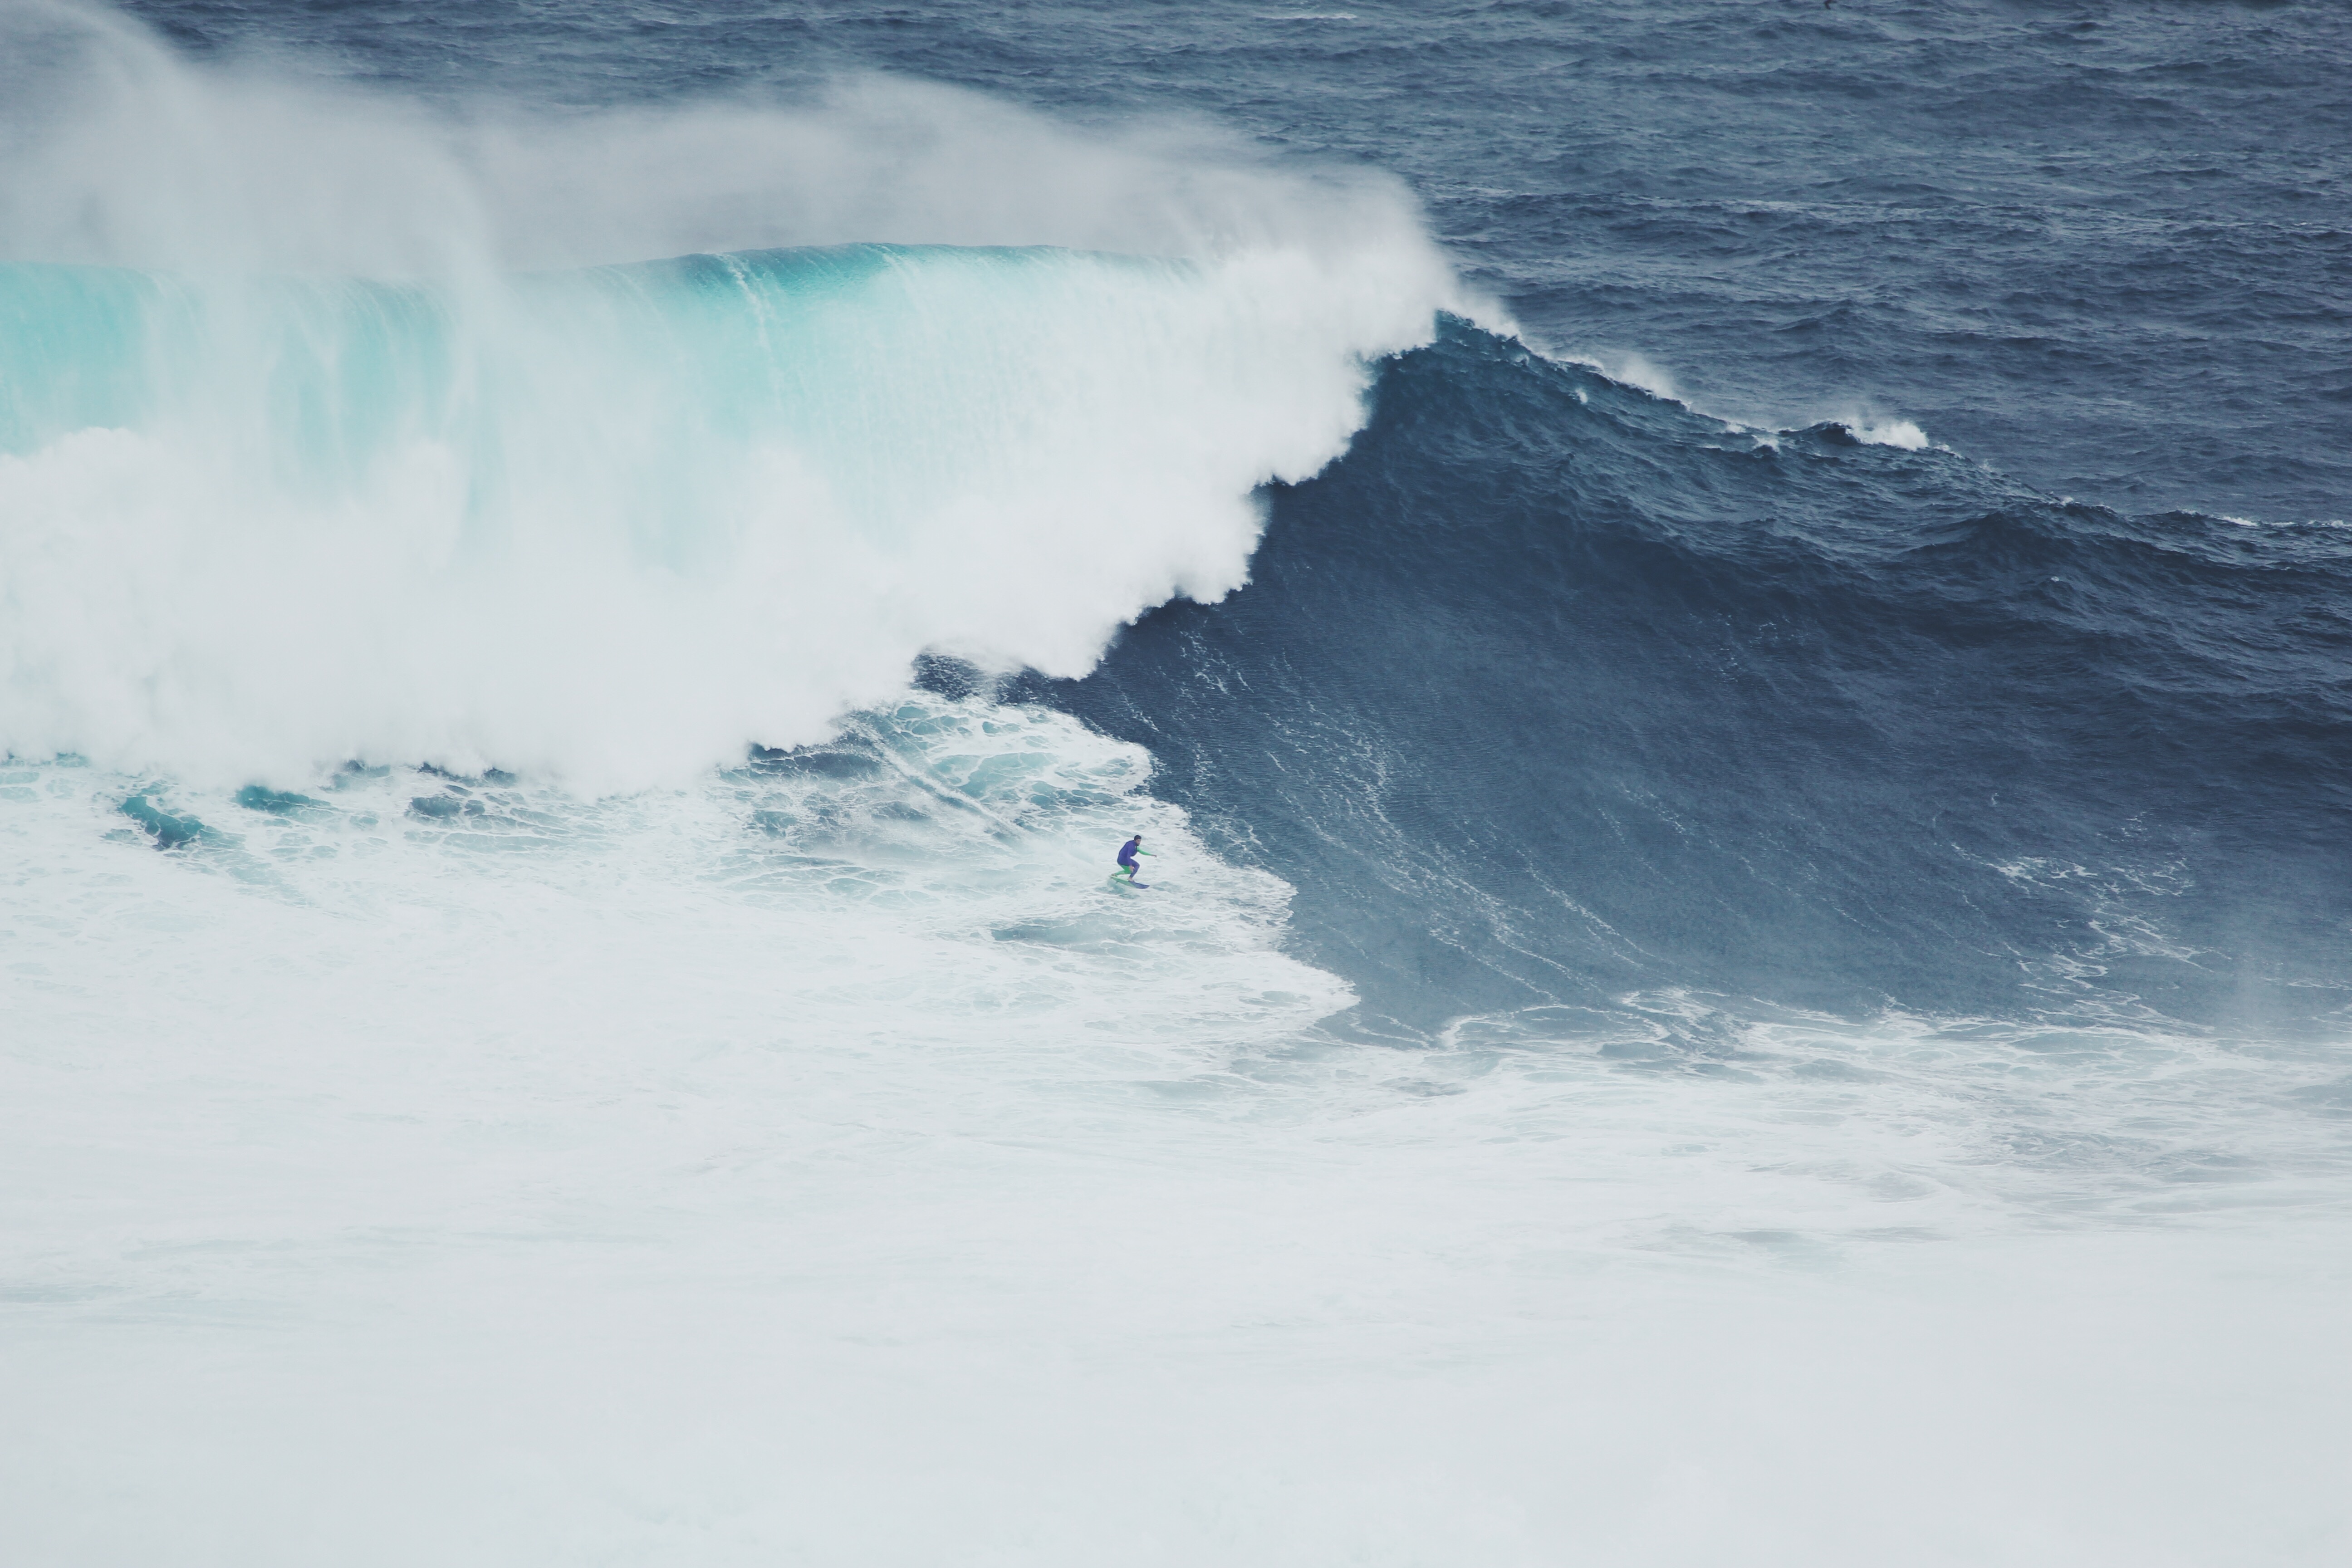
sea, coast, water, ocean, sport, wave, adventure, surfer, surf, surfing, surfboard, extreme, sports, powerful, water sport, geological phenomenon, wind wave, boardsport, surfing equipment and supplies